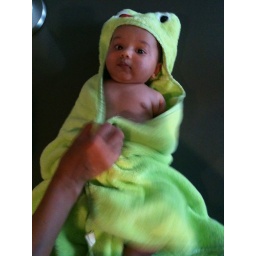
Laila in her green froggy towel